Berkley, Massachusetts

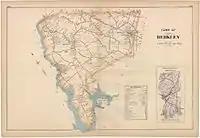
1895 map of Berkley

According to the United States Census Bureau, the town has a total area of , of which is land and , or 5.24%, is water. The town is bordered by the Taunton River and Dighton to the west, Taunton to the north and northeast, Lakeville to the east, and the Assonet Bay and Freetown to the south. The town is located south of Boston, east of Providence, Rhode Island, and northwest of the Cape Cod Canal.